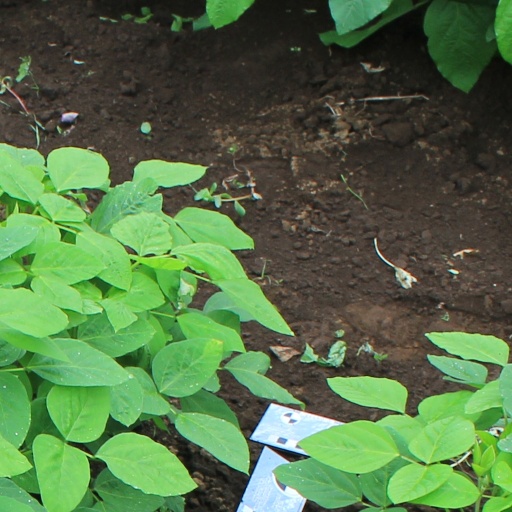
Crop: soybean